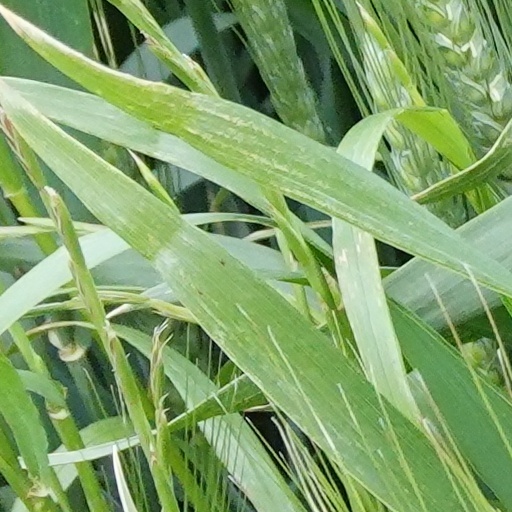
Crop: wheat